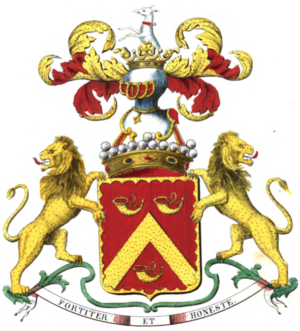
Armoiries de la famille Cornet
Cette liste des familles contemporaines de la noblesse belge ne retient que les familles subsistantes faisant partie officiellement de la noblesse belge avec un principe légal de noblesse héréditaire, à l'exclusion des familles de nationalité belge de noblesse non reconnue ou de noblesse étrangère n'ayant pas introduit une requête d'incorporation dans la noblesse auprès de S.M. le roi des Belges.
Liste alphabétique non exhaustive de devises de familles belges.